Modern Dowry

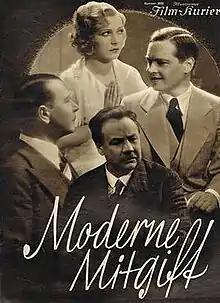
German film poster

Modern Dowry is a 1932 German comedy film directed by E. W. Emo and starring Mártha Eggerth, Georg Alexander, and Leo Slezak. It was shot at the Johannisthal Studios in Berlin. The film's sets were designed by the art director Otto Hunte.